Trigo Fire

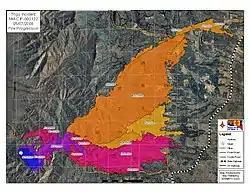
Map of the Trigo Fire as of 7 May 2008

The fire began early in the morning on the 15th of April 2008 in Trigo Canyon (labeled Cañon del Trigo on the USGS map) on the west side of the Manzano Mountains. "Trigo" is the Spanish word for wheat which was once grown in the lower reaches of the canyon. There is a dirt road up into the canyon and fire investigators determined that there were individuals present in the canyon during the morning of the day the fire began. The fire is believed to have been caused by human negligence. On the morning of the 15th, turkey hunters were seen in the area where the fire started.